Pierre Chrétien

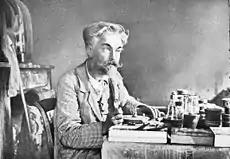
Pierre Chrétien in 1914

Pierre Chrétien (1846 – 15 June 1934, in Nay, Pyrénées-Atlantiques) was a French entomologist who specialised in Lepidoptera. He was a member of Société entomologique de France. "Trifurcula chretieni" is "named in honour of Pierre Chrétien (1846–1934), who discovered nepticulid mines on "Bupleurum", including those on "Bupleurum rigidum", and the first author to describe a number of Mediterranean species that are now placed in "Trifurcula" ("Glaucolepis")." His collection is held by National Museum of Natural History in Paris.